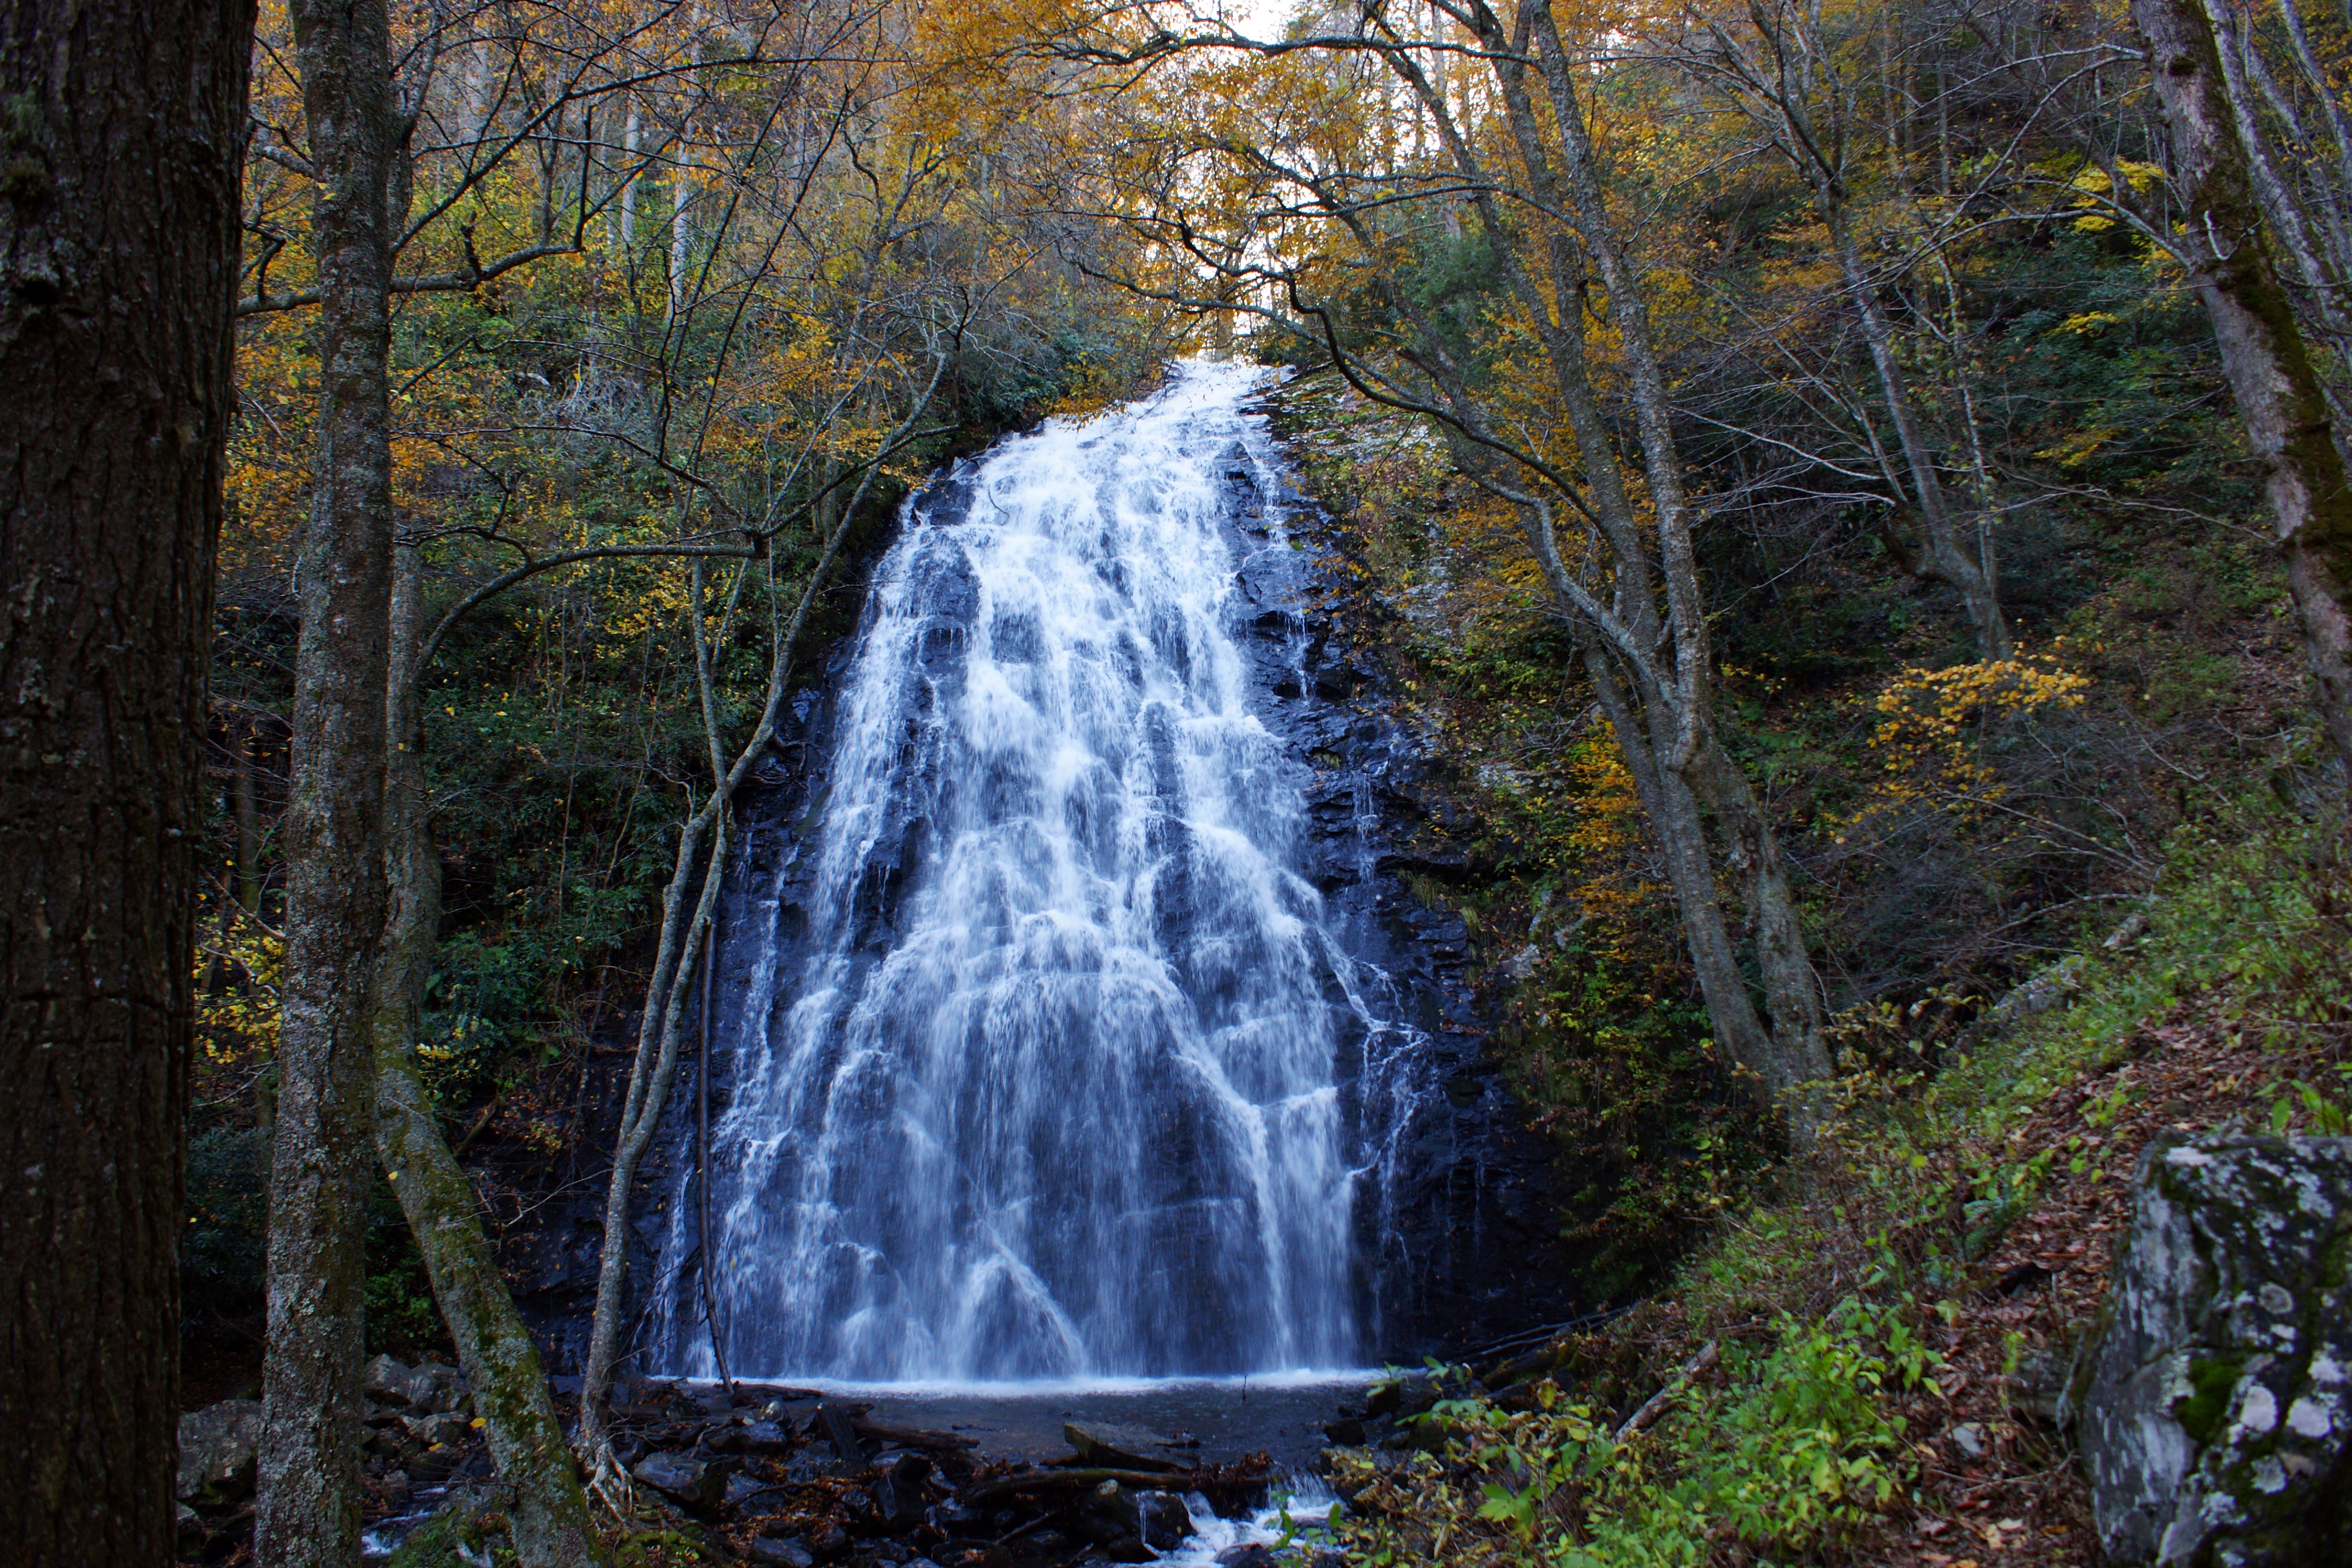
tree, water, nature, forest, rock, waterfall, wilderness, leaf, stream, autumn, season, body of water, rainforest, woodland, habitat, water feature, north carolina, appalachian mountains, blue ridge mountains, crabtree falls, blue ridge parkway, natural environment